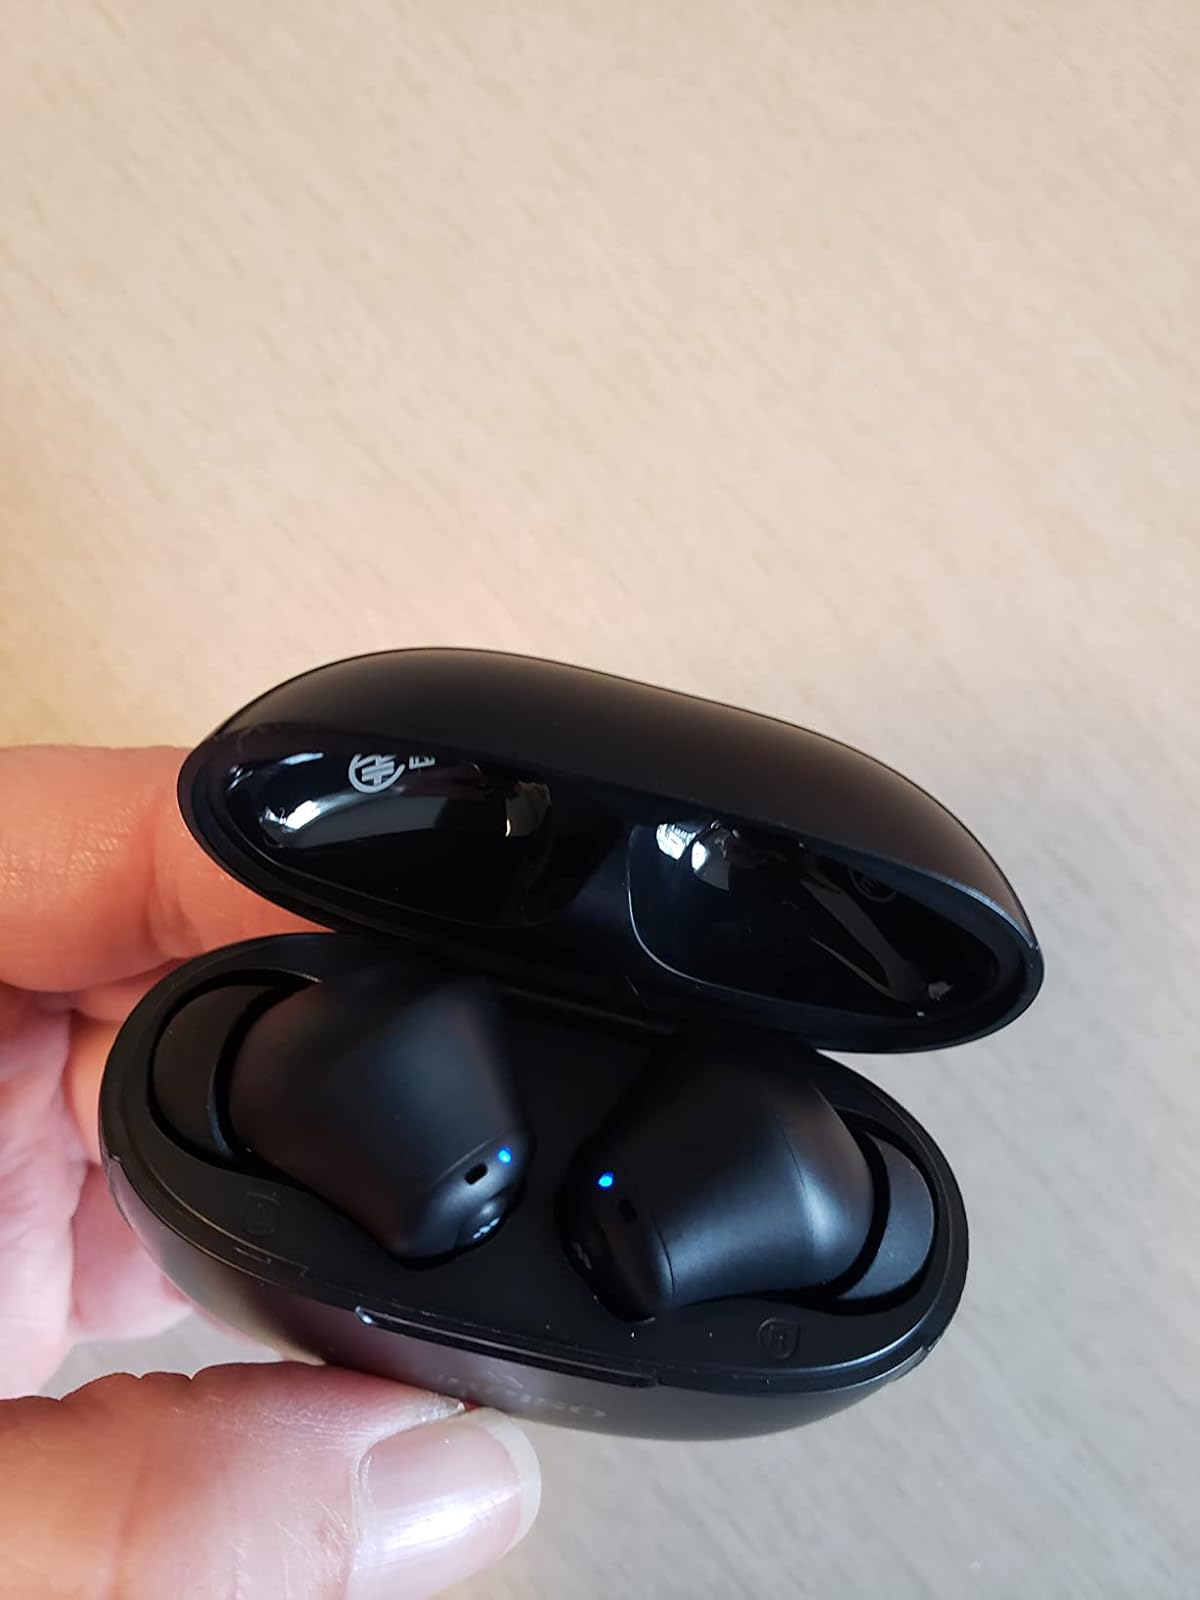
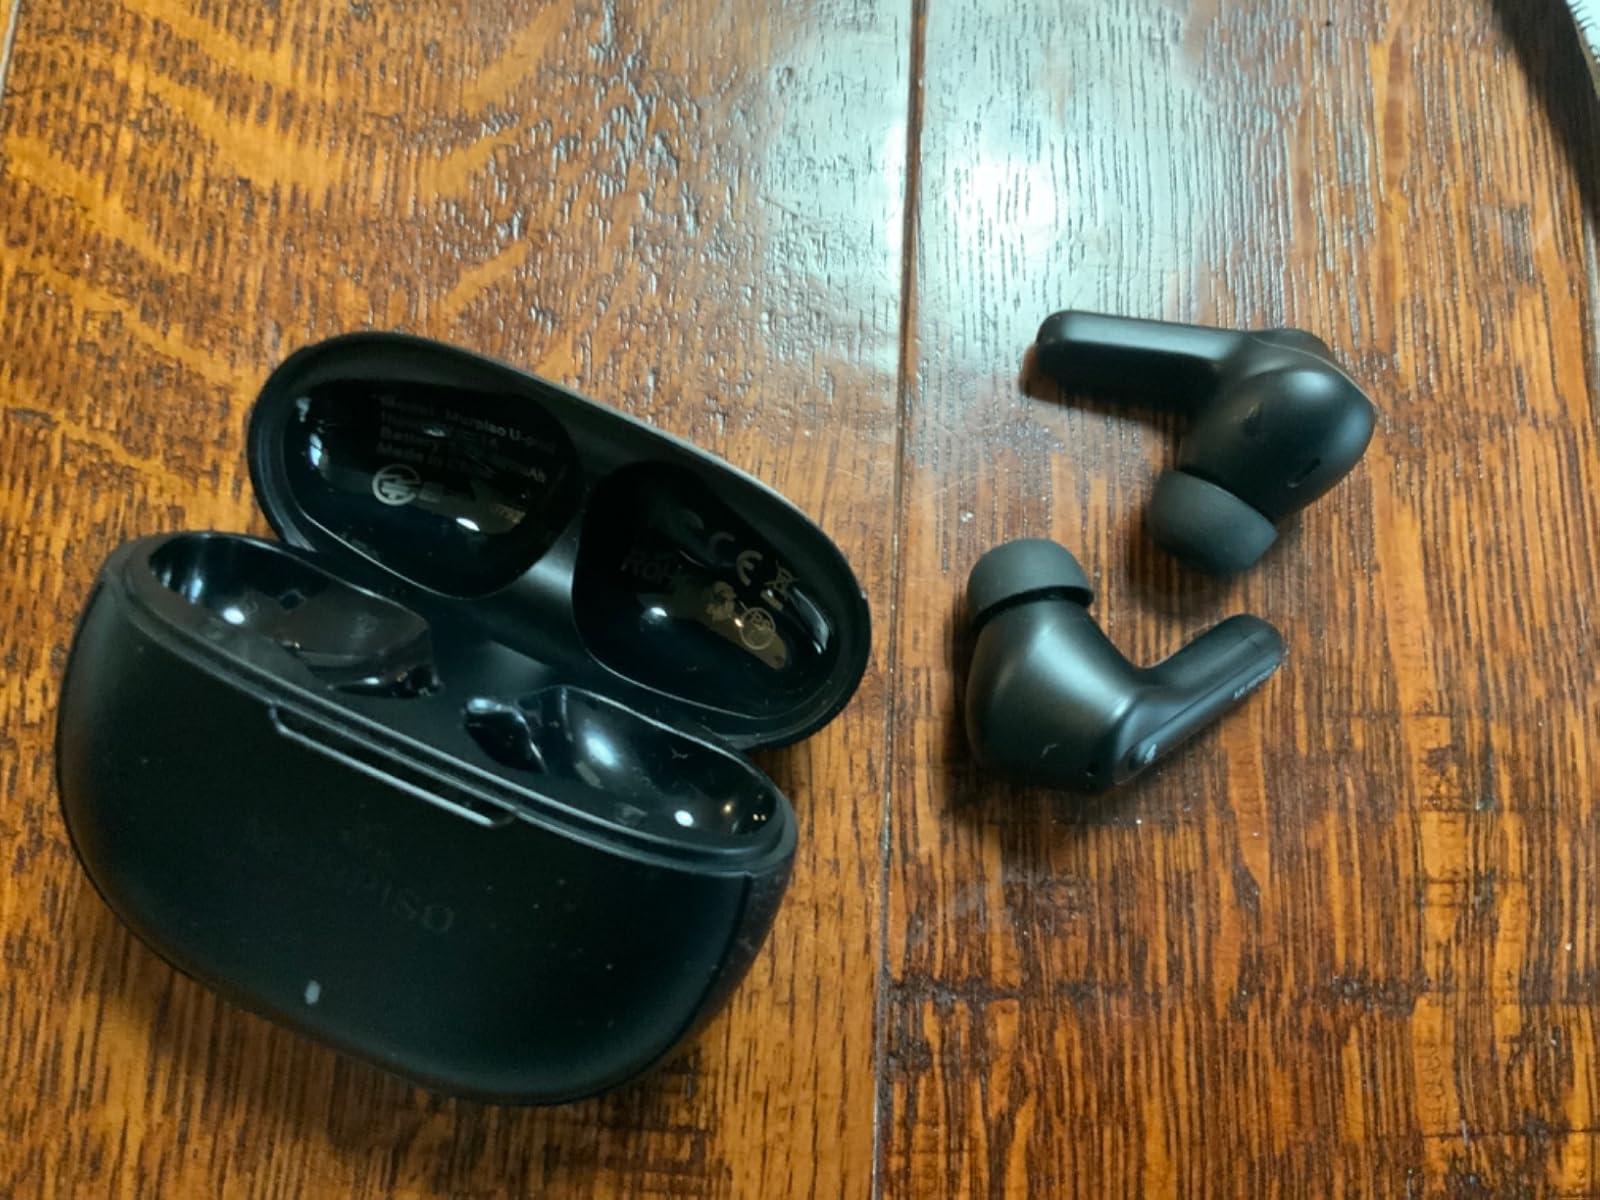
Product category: earbuds
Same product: yes